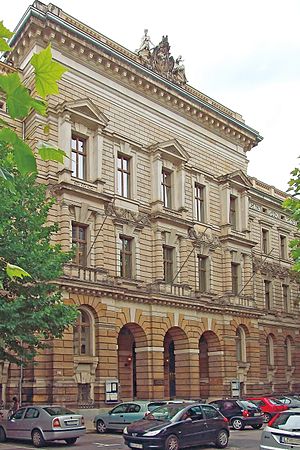
Hochschule für Musik und Theater "Felix Mendelssohn Bartholdy" Leipzig
Hovedindgangen i Grassistraße.
"Hochschule für Musik und Theater ""Felix Mendelssohn Bartholdy"" Leipzig er et statsligt musikkonservatorium i Leipzig. Det blev grundlagt i 1843 af pianisten, komponisten og kapelmester ved Gewandhausorkesteret, Felix Mendelssohn Bartholdy, under navnet Conservatorium der Musik og er det ældste musikkonservatorium i Tyskland. Det udviklede sig hurtigt til at blive en af de mest velrenommerede i Europa.